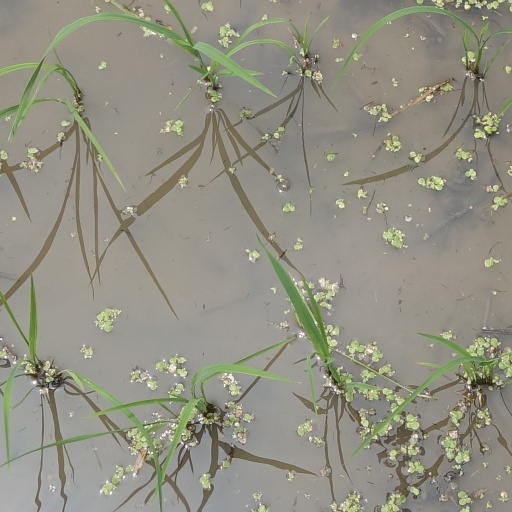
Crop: rice